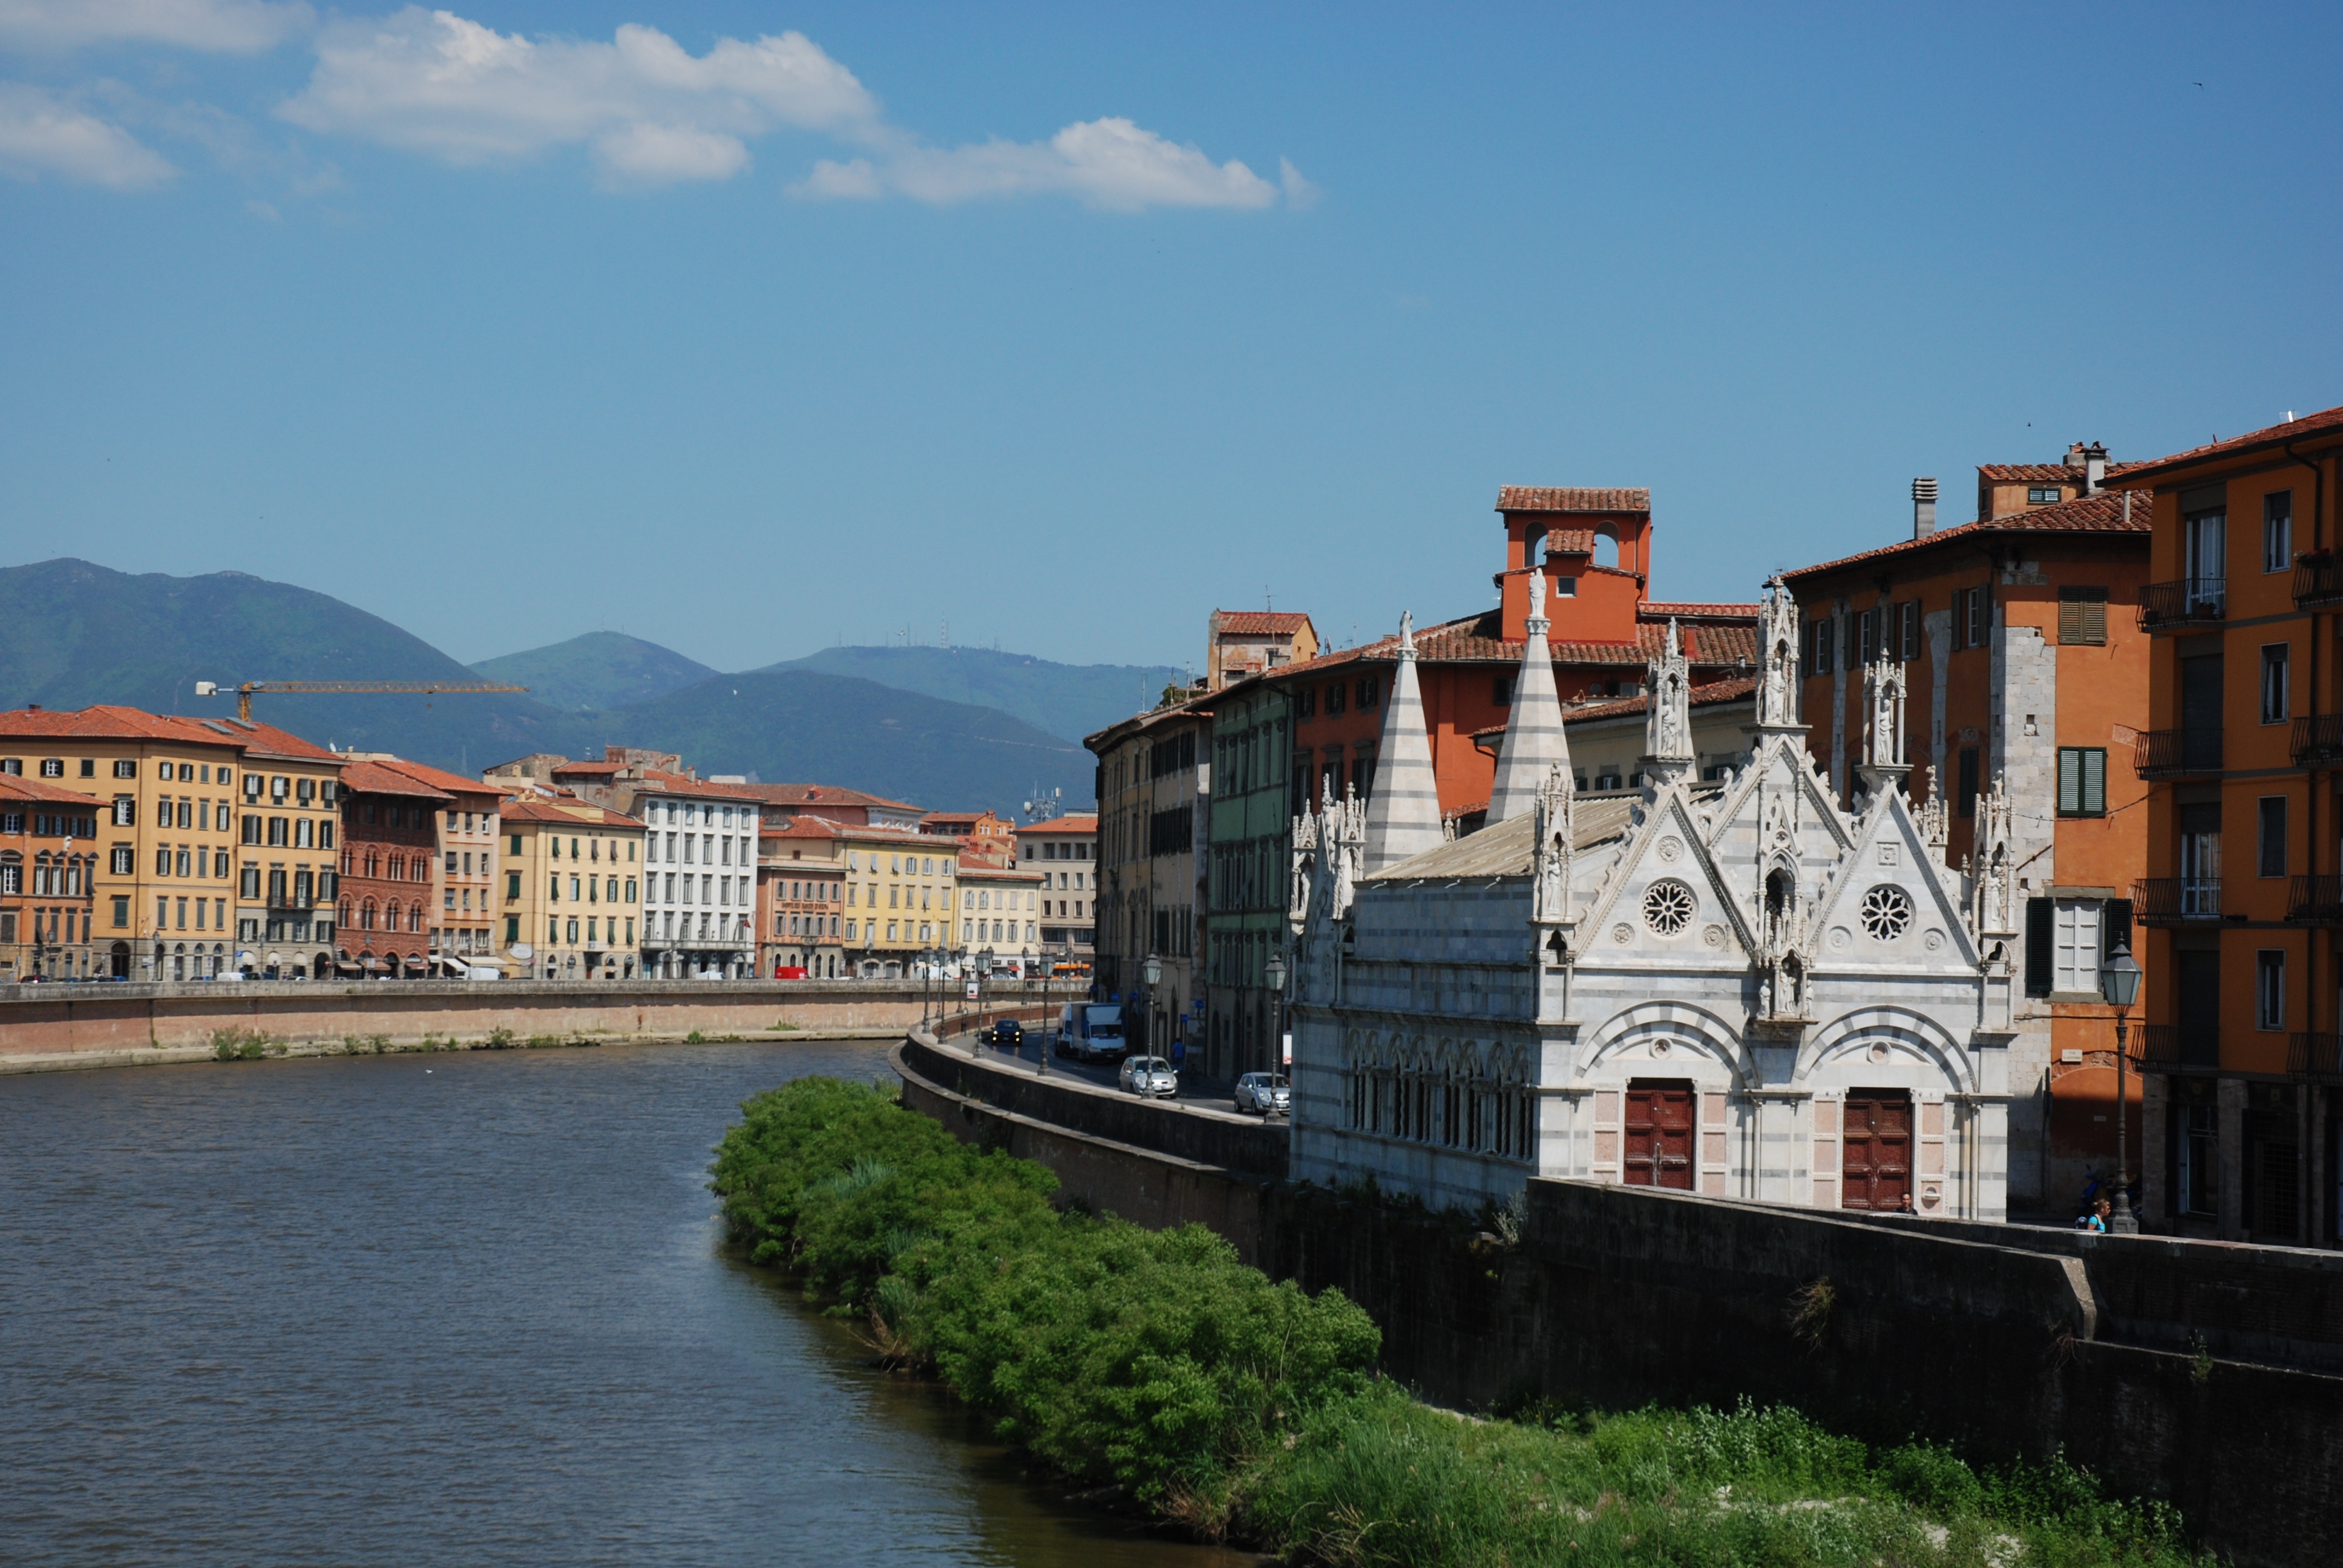
landscape, sea, coast, town, old, river, canal, cityscape, vacation, travel, transport, reflection, vehicle, holiday, landmark, italy, tuscany, harbor, tourism, waterway, baptistery, tour, holidays, pisa, italia, monuments, landform, urban area, the leaning tower, geographical feature